Kingdom Bound

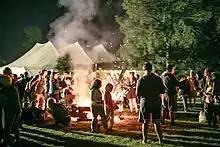
The annual Late Night Bonfire in the Darien Lake Campground

Along with the various Christian speakers and artists, Kingdom Bound has worked hard to provide different activities for its patrons. For example, in the summer of 1996, the festival offered activities such as “Rave in the Cafe”, a single’s coffee house, and nightly Bible studies with Rochester’s Pastor Samme Palermo and in 2014, Kingdom Bound invited artist Tony Goodwin to teach Art & Soul Workshops during the festival. Over the years, the festival has offered, and continues to offer, daily seminars throughout the event, as well as activities specifically geared towards youth such as KB Kidz, geared toward 4-8 year olds, and AMPED for 9-13 year olds. Not only are patrons encouraged to enjoy the activities, but the KB Marketplace as well, which contains a variety of Christian vendors and giveaways.